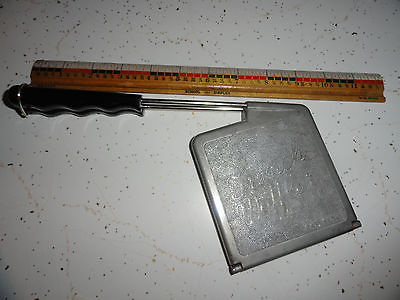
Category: toaster